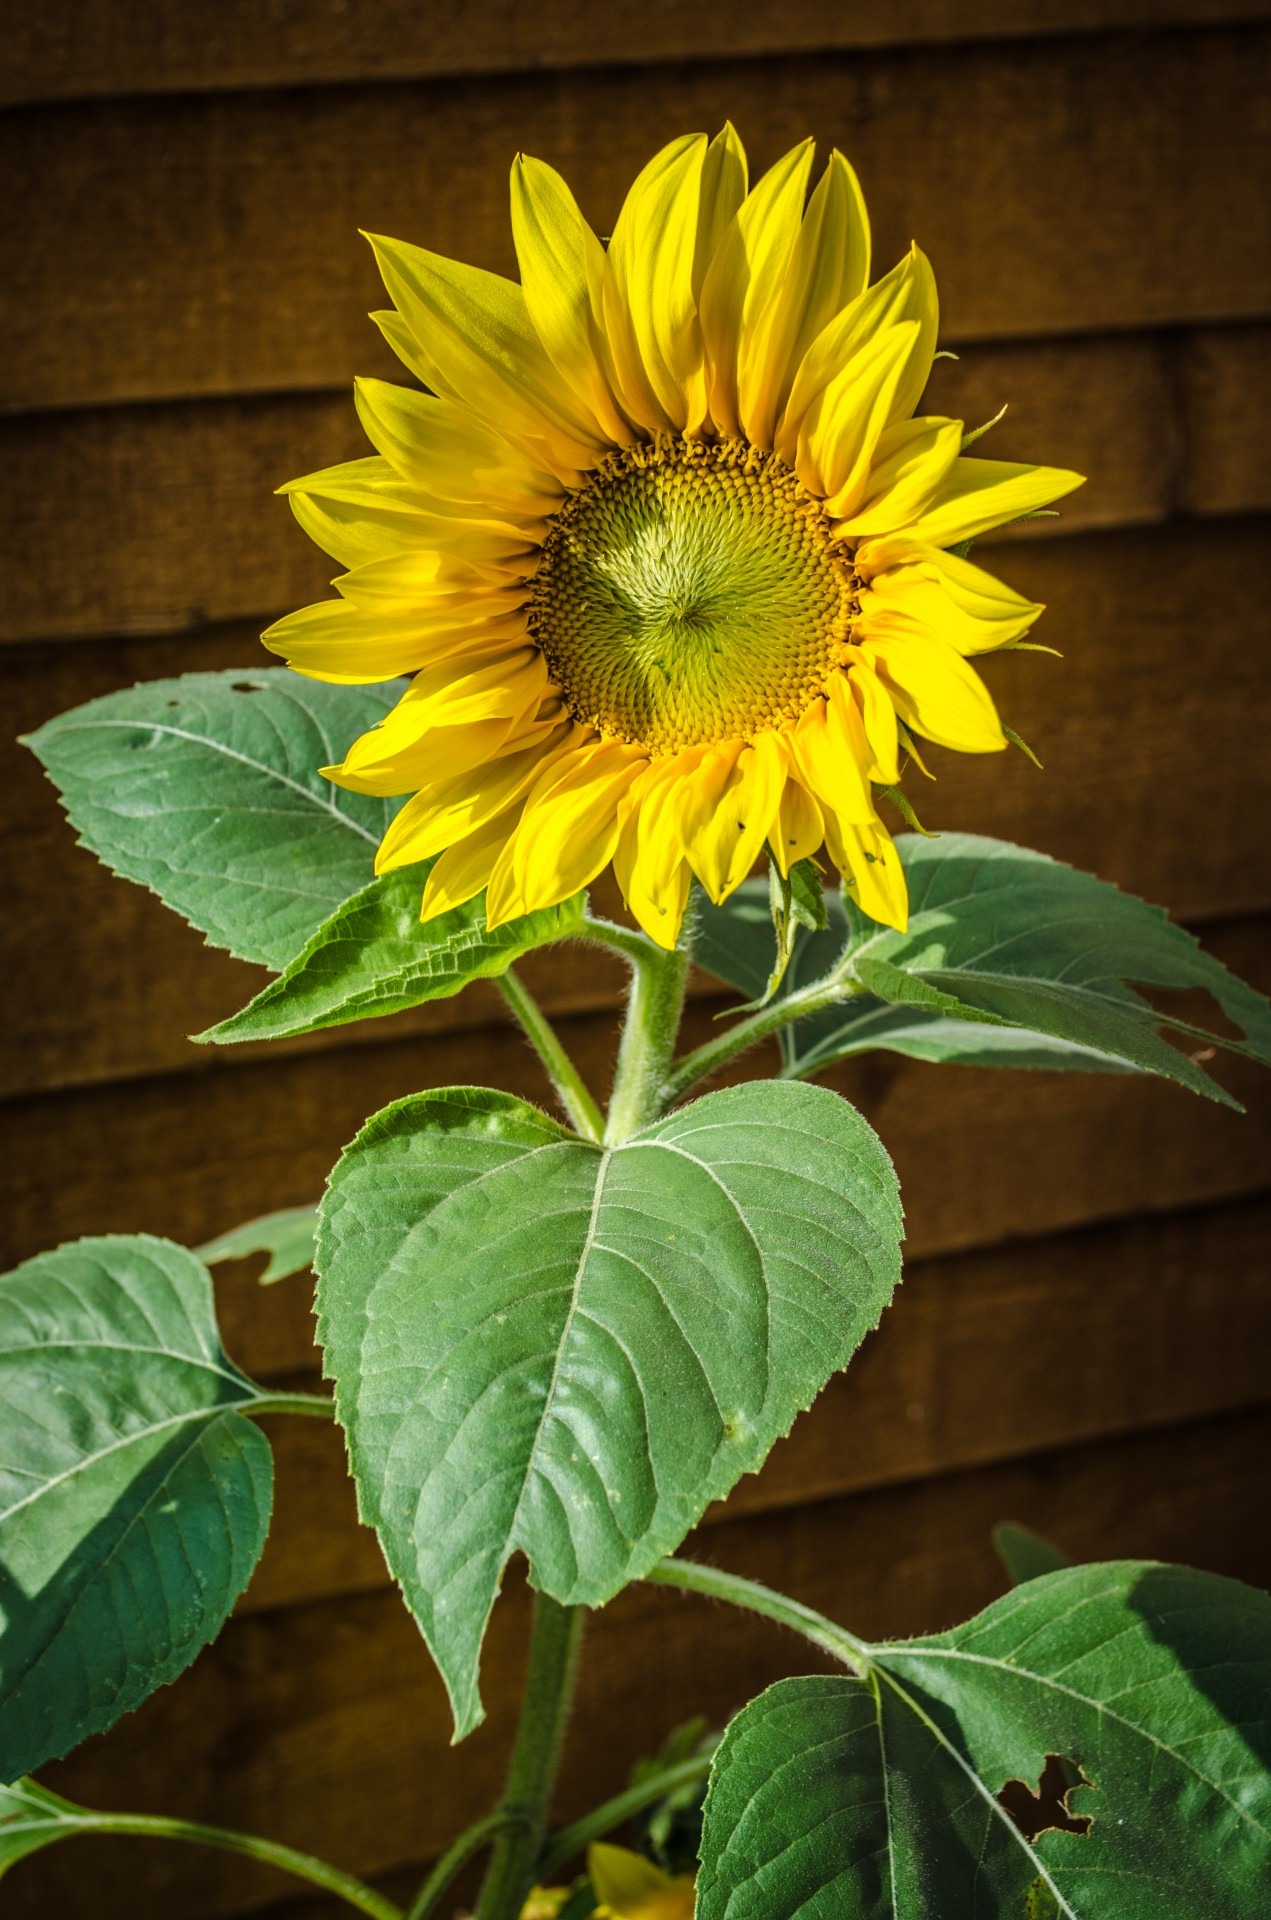
plant, leaf, flower, petal, summer, green, botany, yellow, flora, sunflower, flowers, close up, seasons, nice, macro photography, flowering plant, daisy family, annual plant, plant stem, land plant